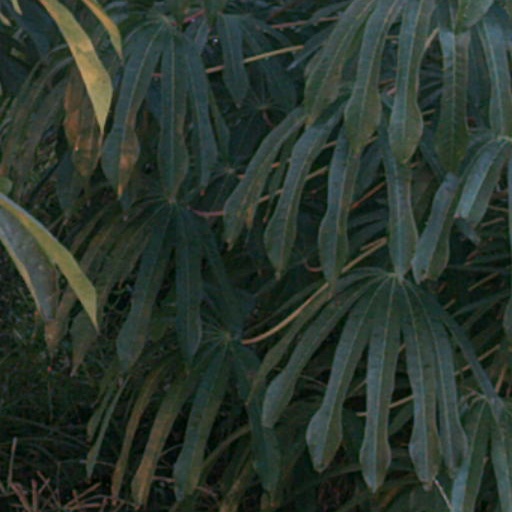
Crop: cassava